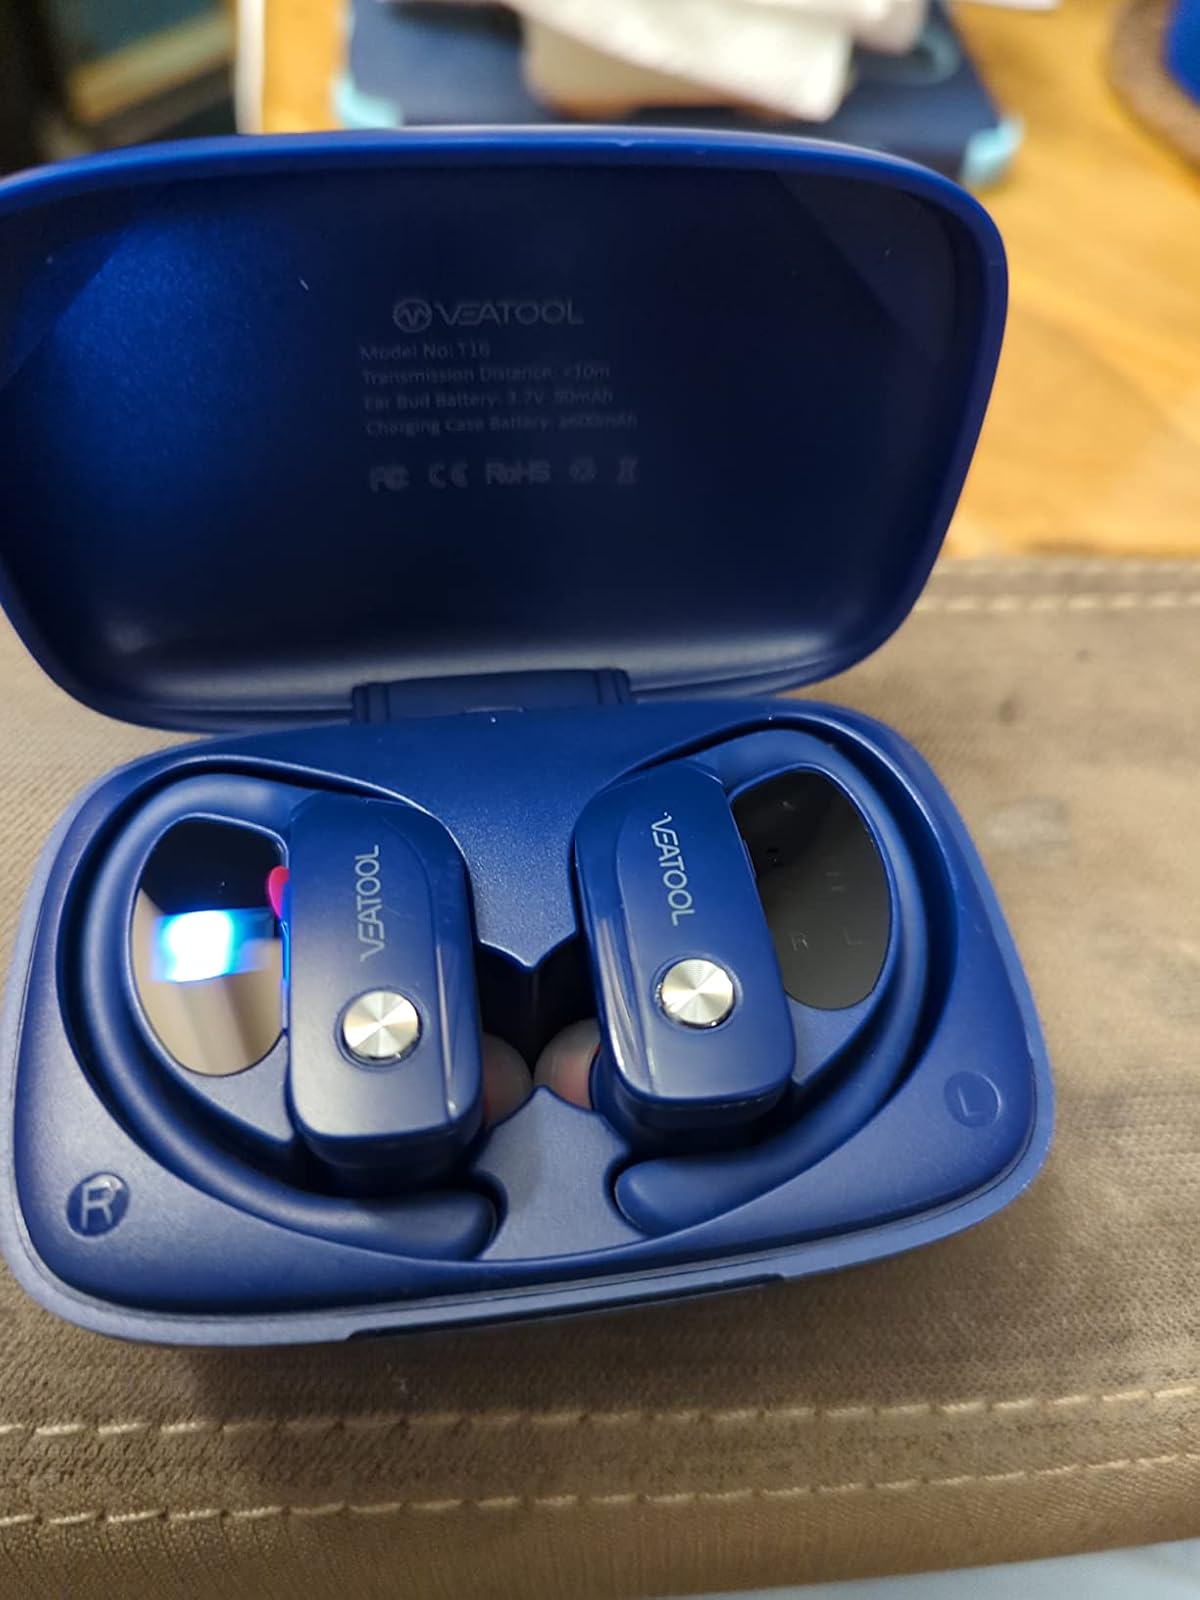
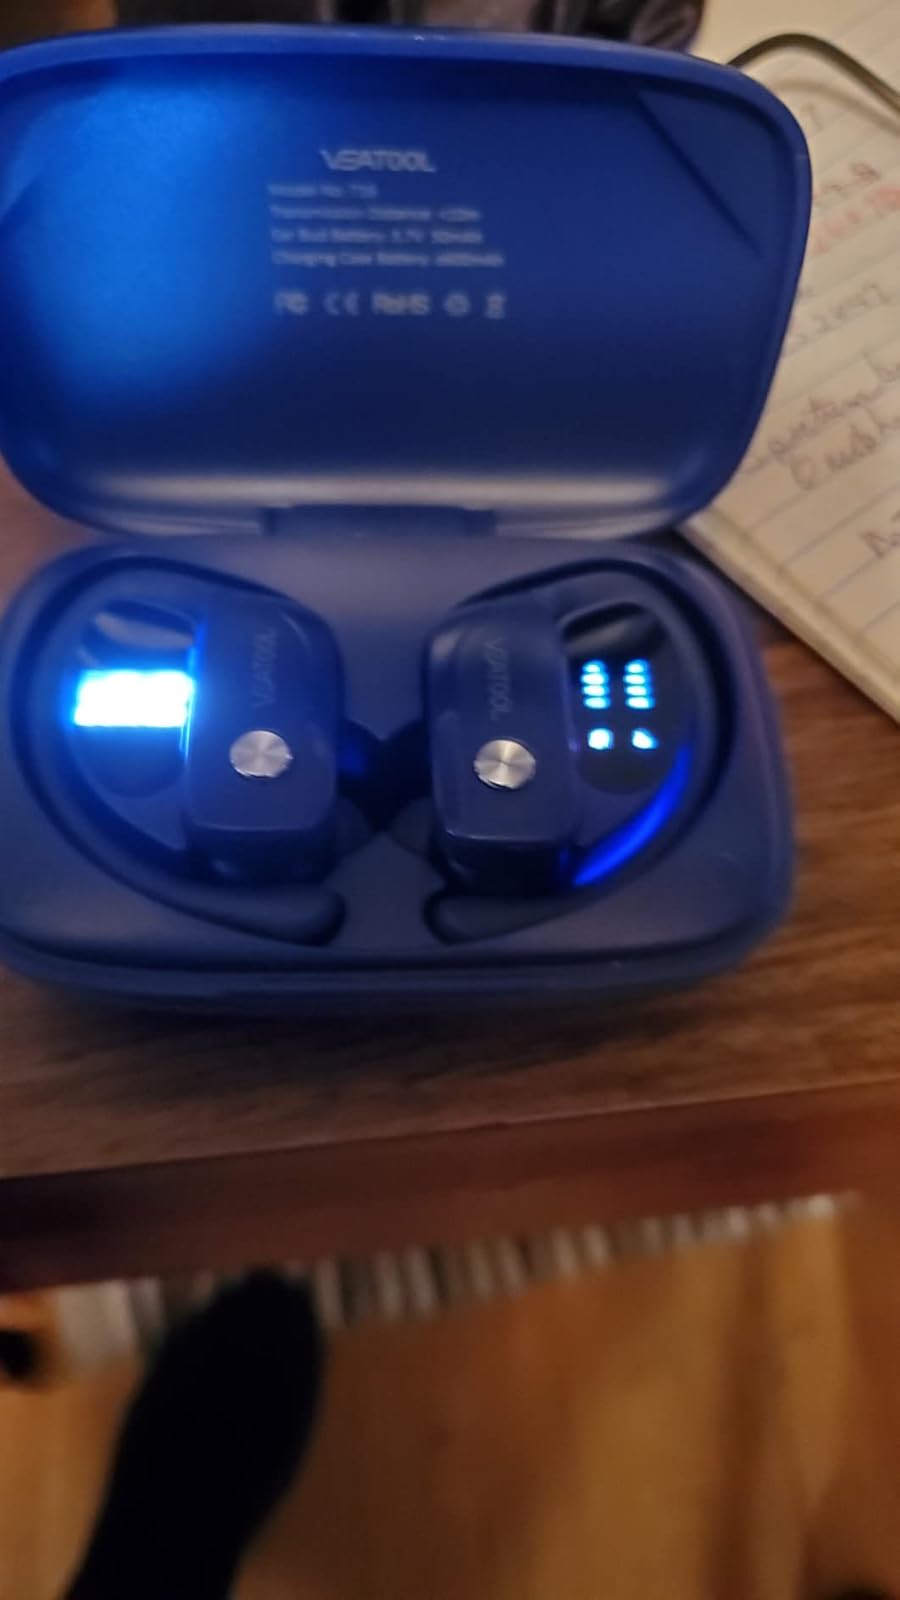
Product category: earbuds
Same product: yes